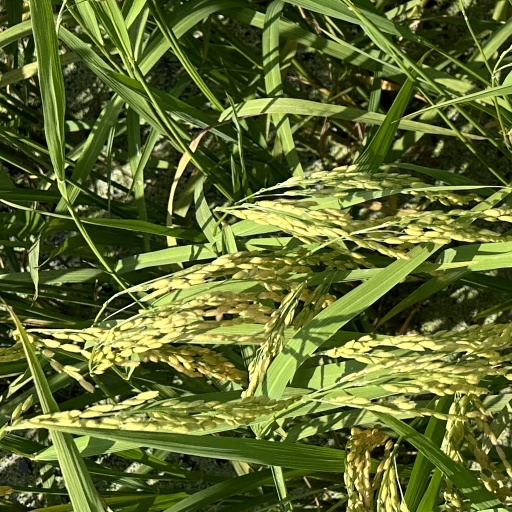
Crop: rice